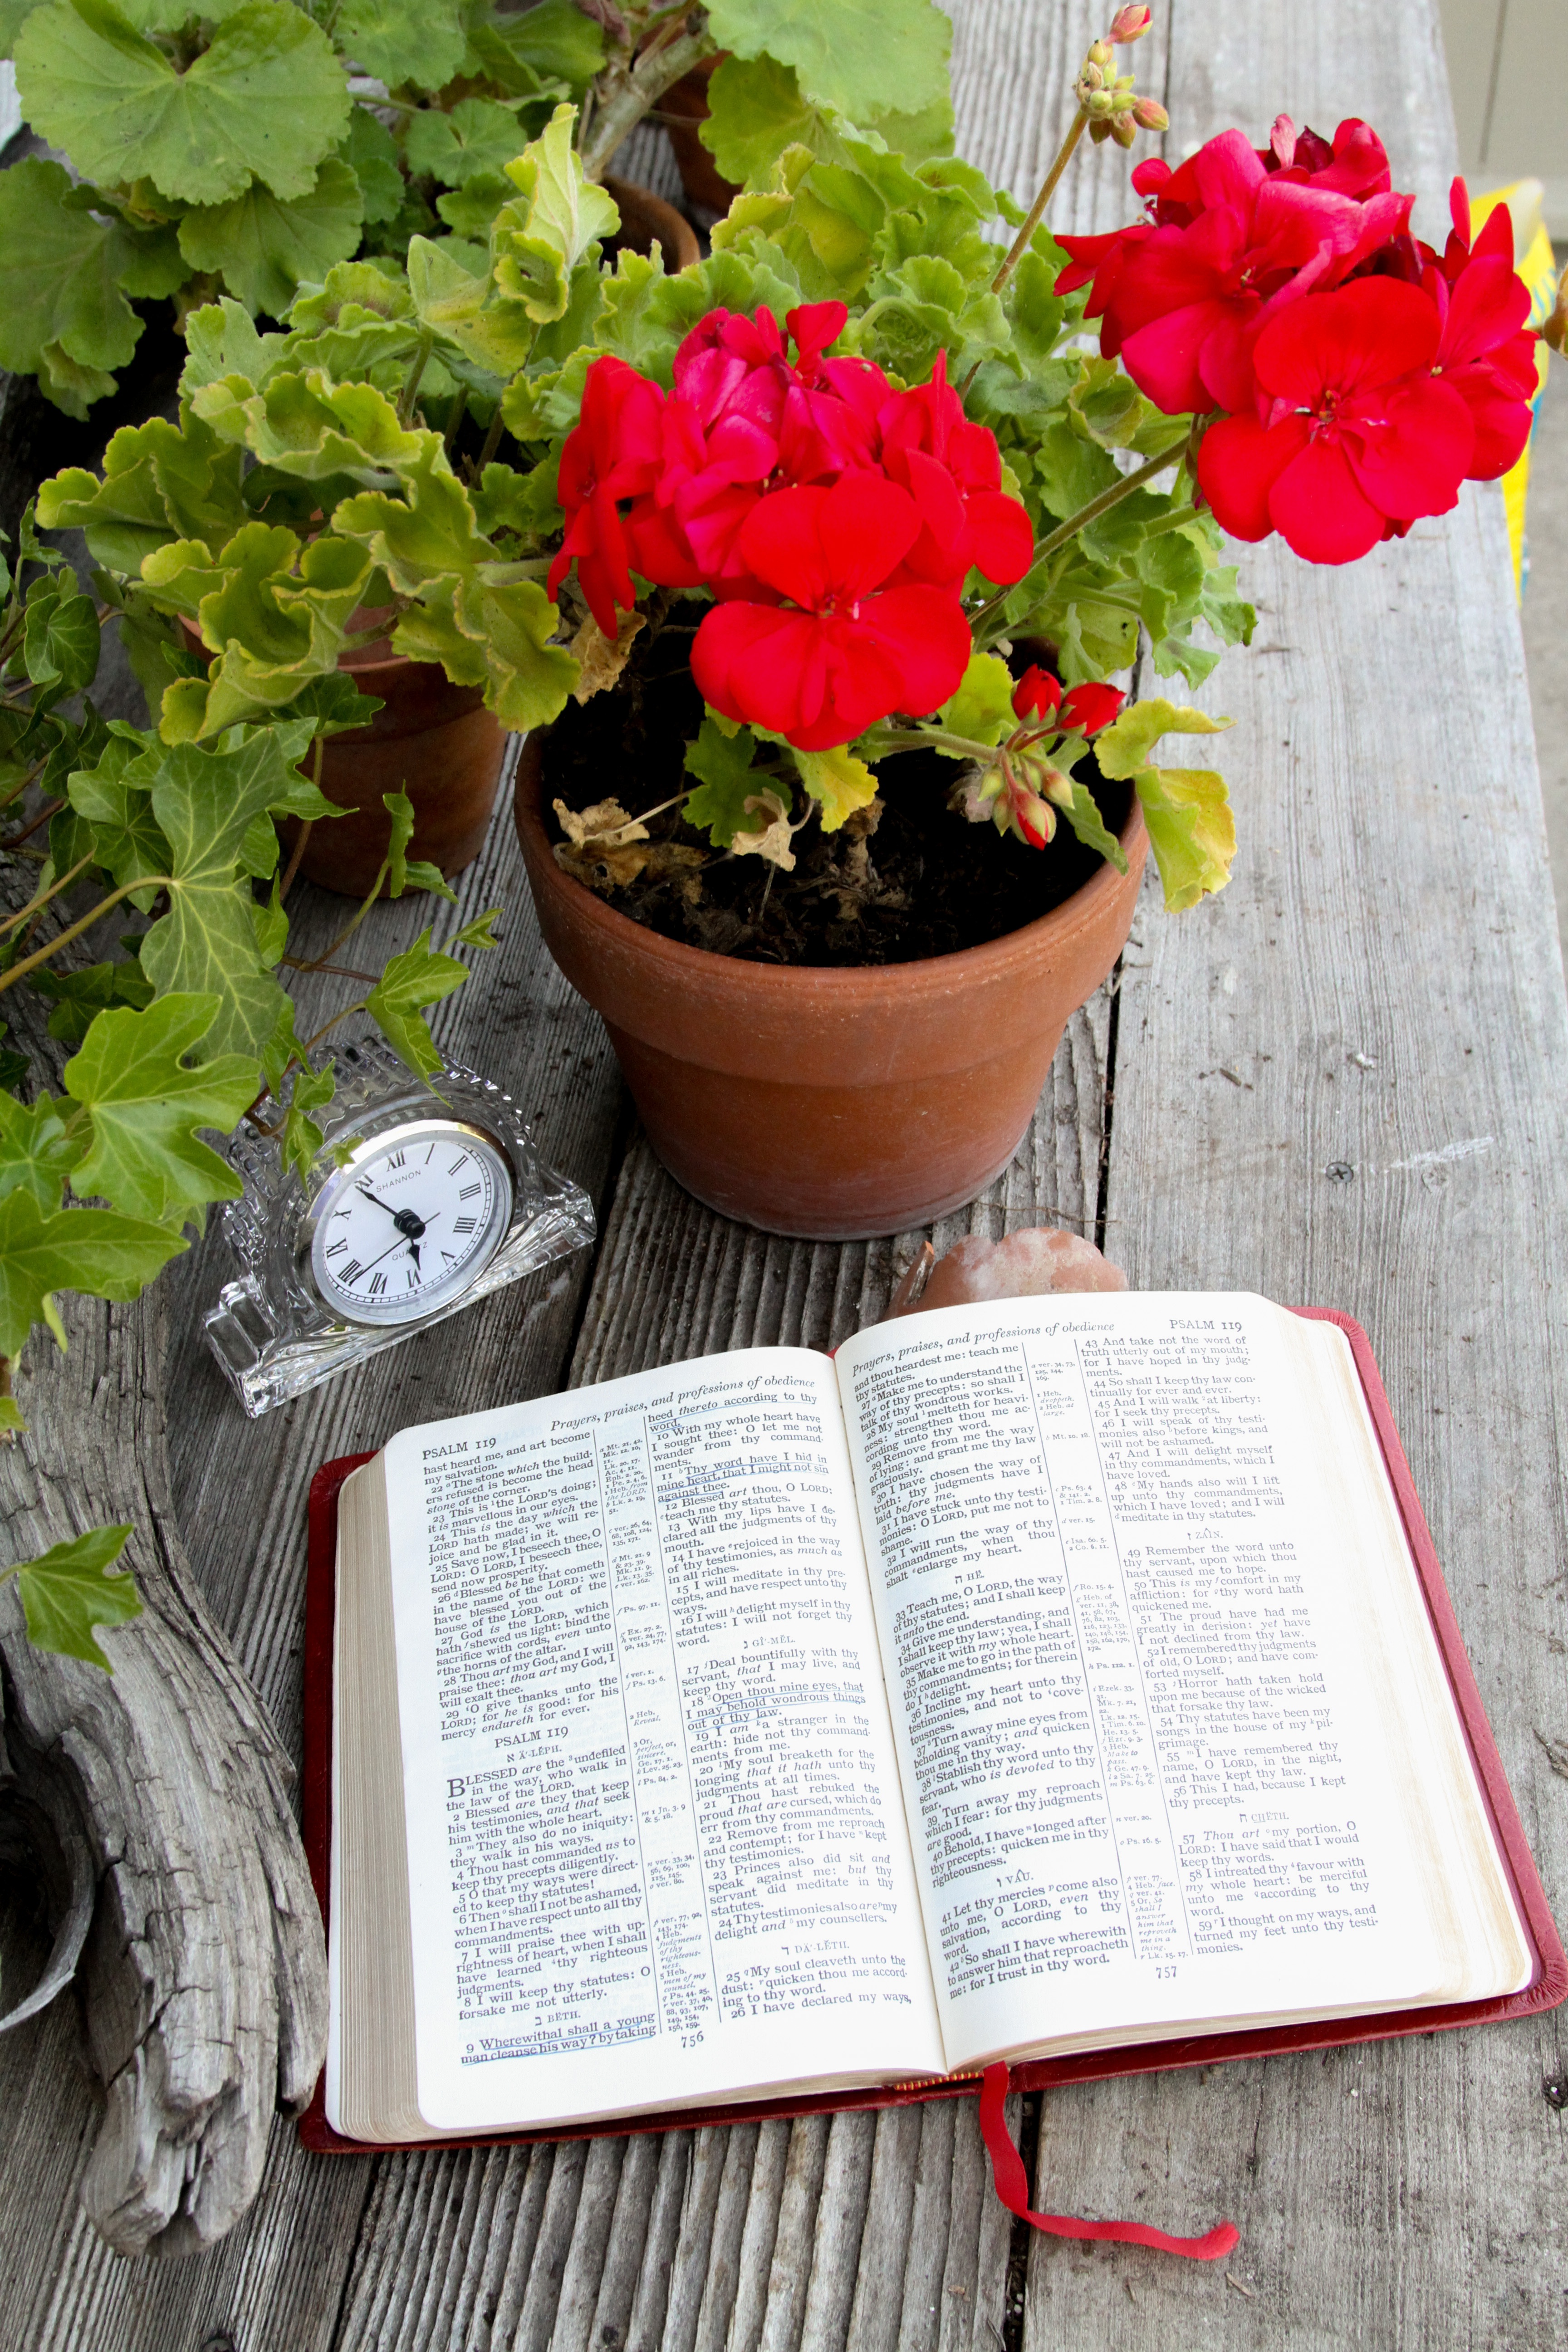
word, plant, flower, time, reading, red, religion, church, christian, bible, spiritual, open book, scripture, religious, study, faith, inspiration, holy, flowerpot, studying, learning, gospel, meditating, open bible, flowering plant, red geranium, bible study, devotions